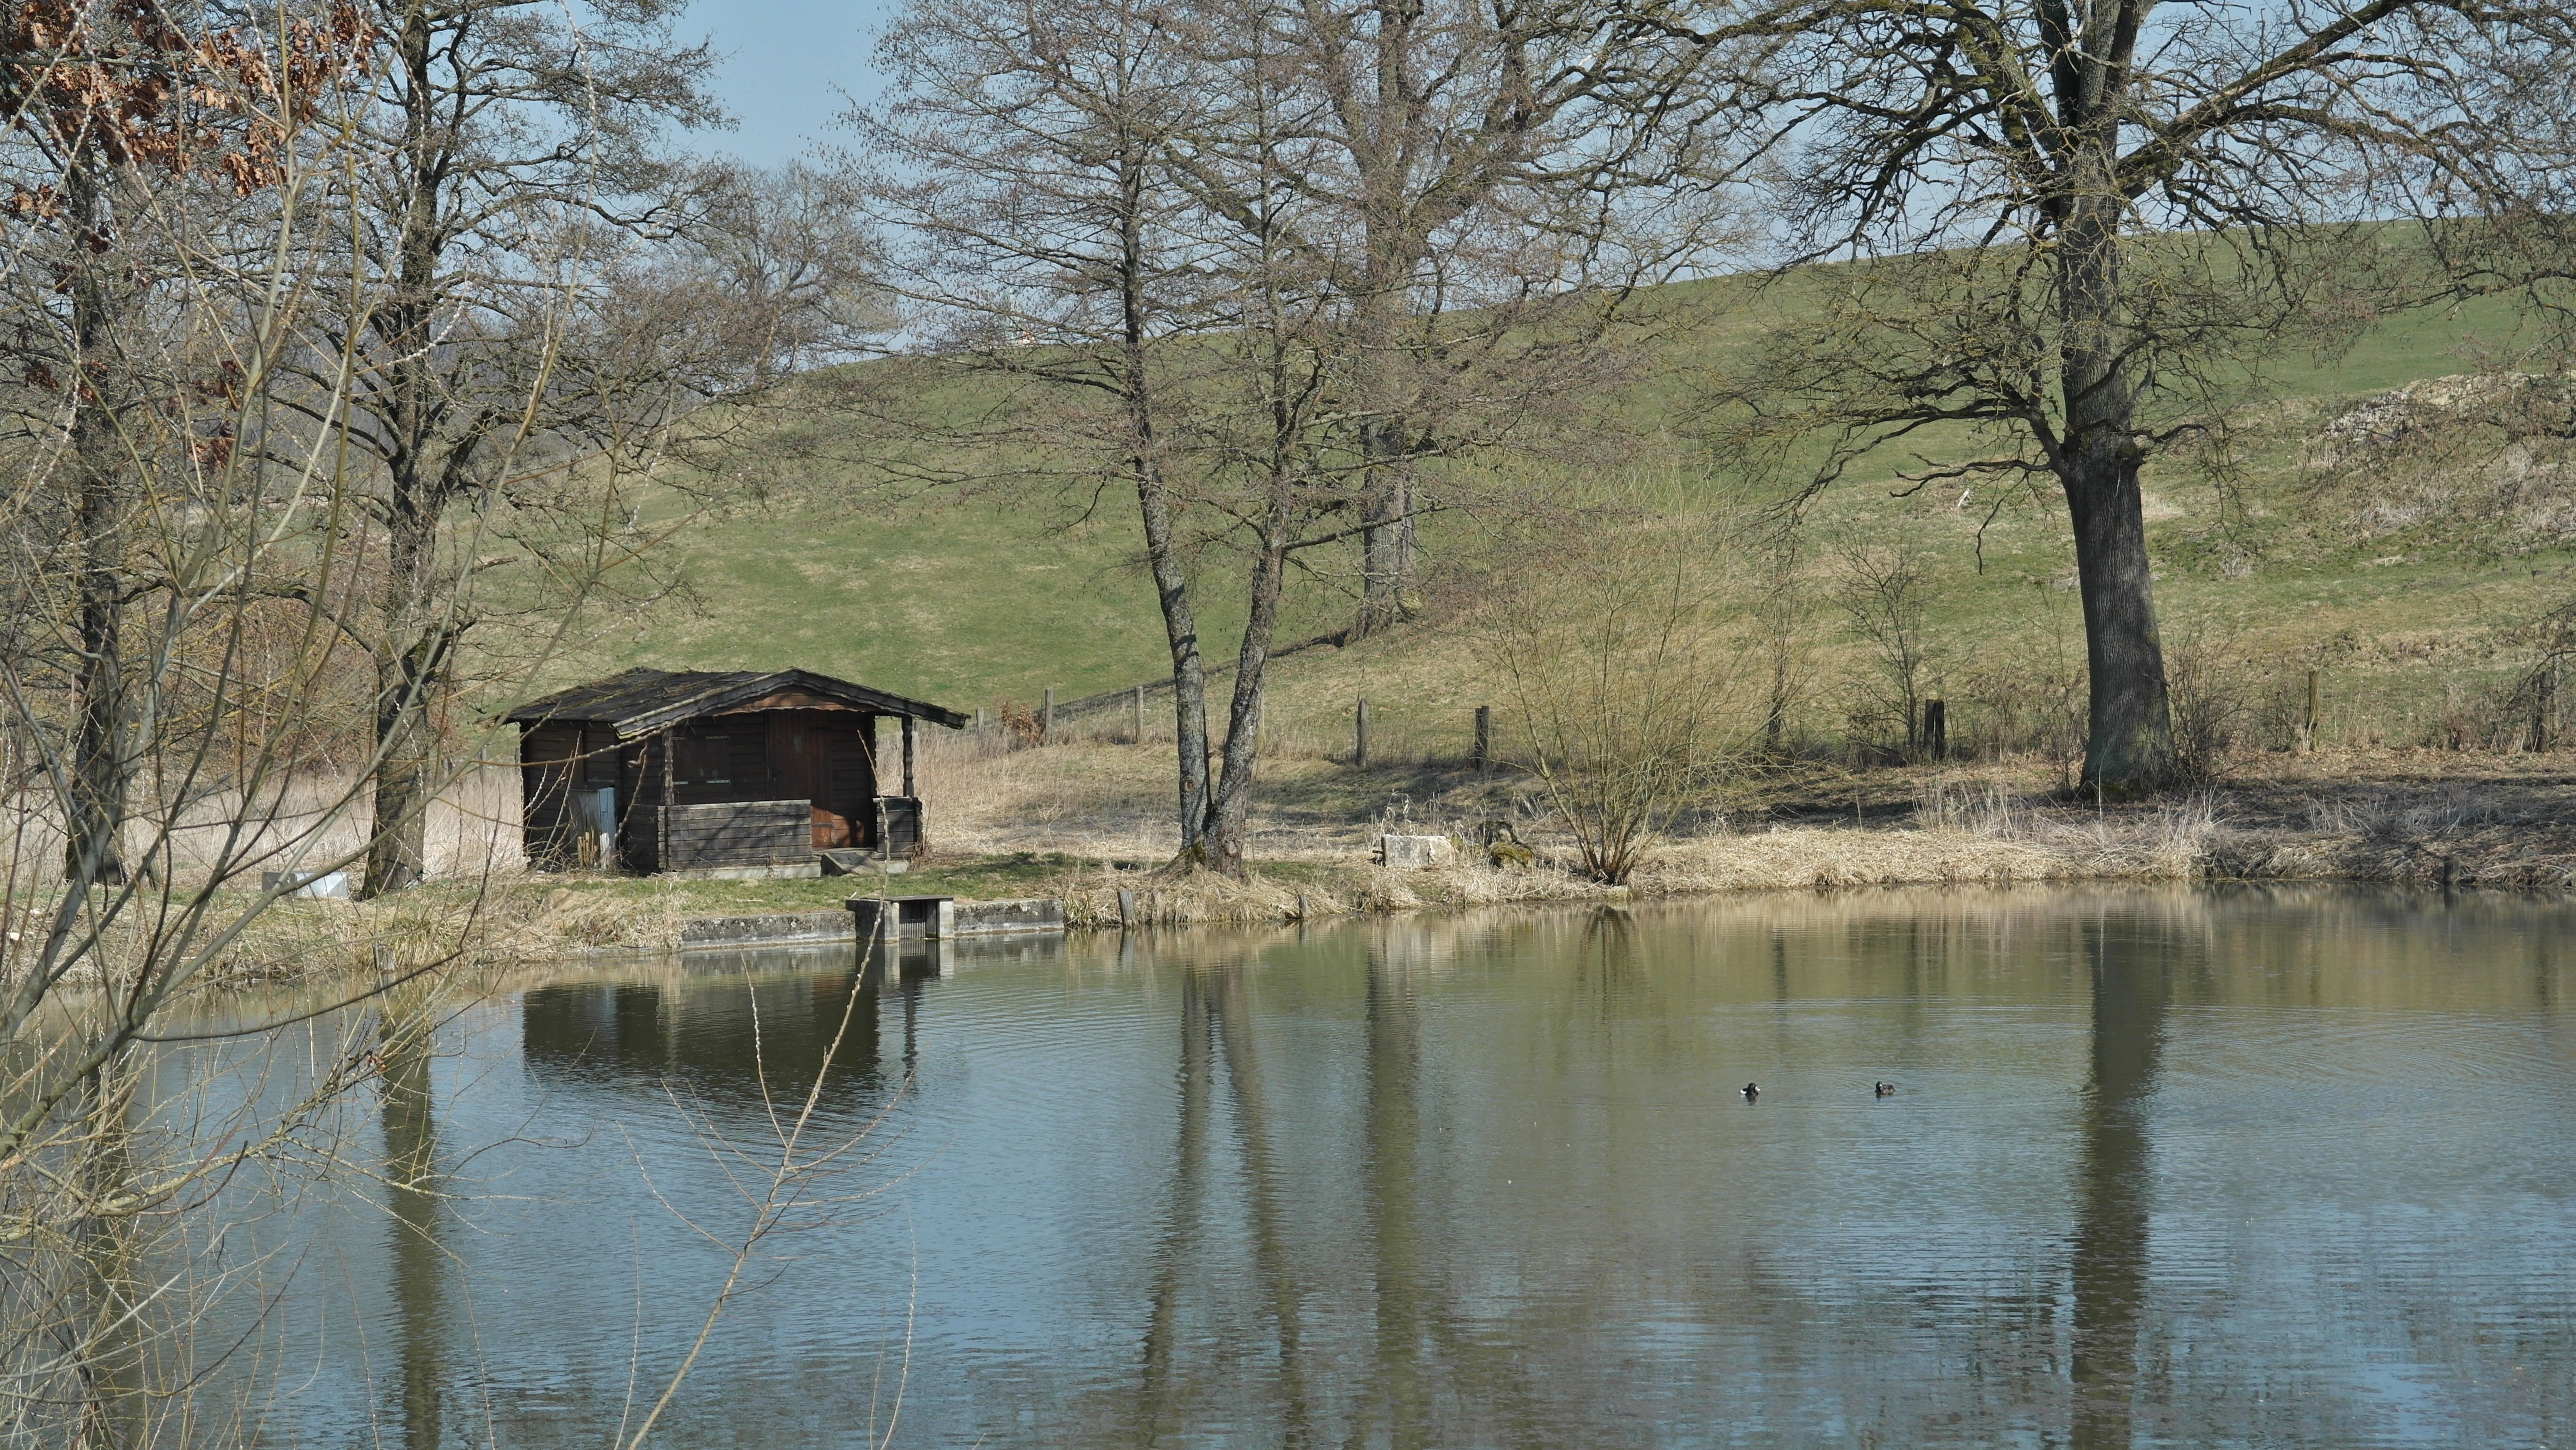
landscape, tree, water, nature, grass, marsh, swamp, wilderness, winter, plant, sun, lake, river, reed, pond, wildlife, reflection, rest, aquatic plant, waterway, bank, wetland, habitat, mood, waters, idyll, mirroring, nature conservation, rural area, badesee, shore greenhouse, natural environment, bayou